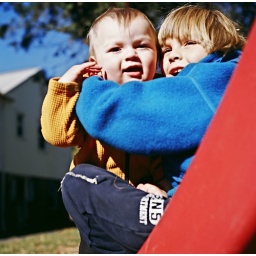
my boys playing near home